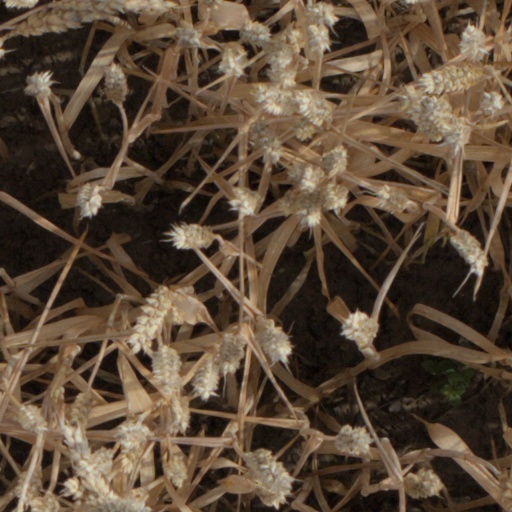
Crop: wheat